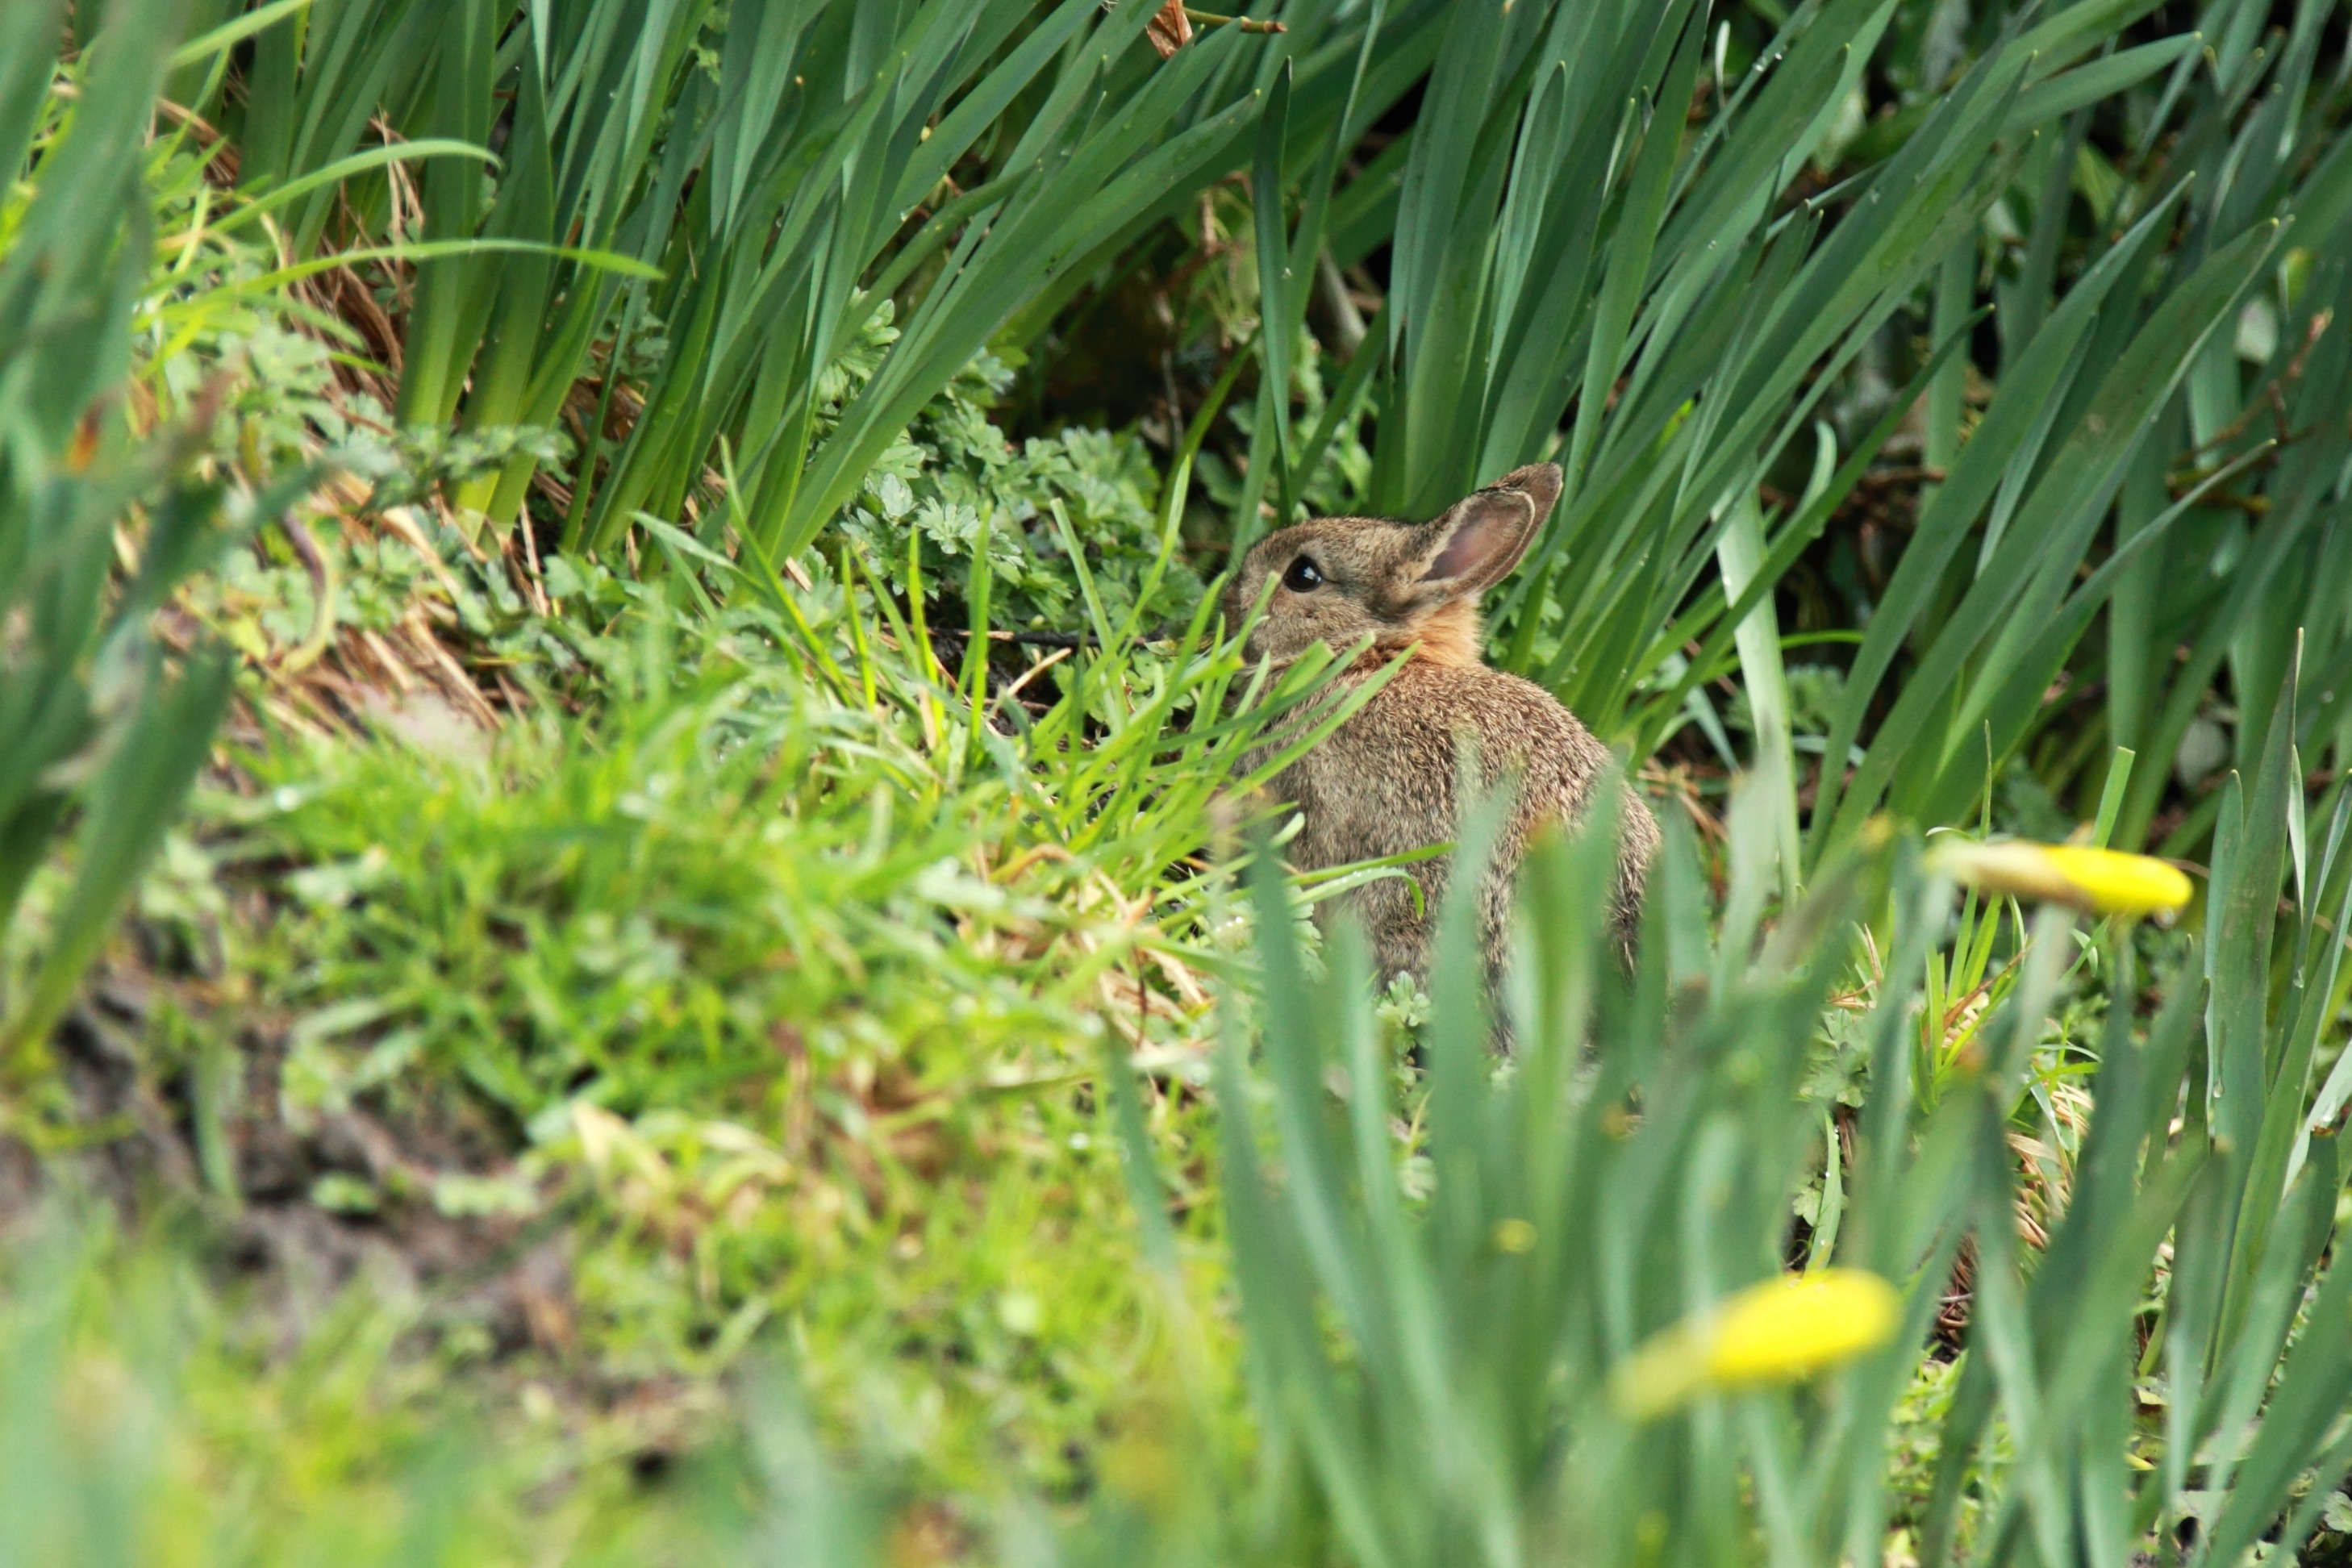
grass, plant, lawn, meadow, prairie, flower, animal, cute, wildlife, fur, young, spring, green, fluffy, small, mammal, rodent, flora, fauna, rabbit, ears, tiny, little, wetland, vertebrate, easter, habitat, bunny, grass family